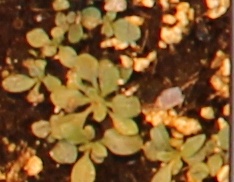
Label: Horseweed